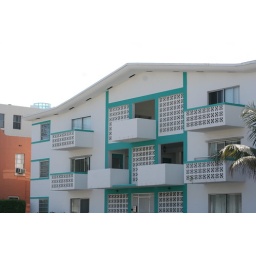
old building by the beach